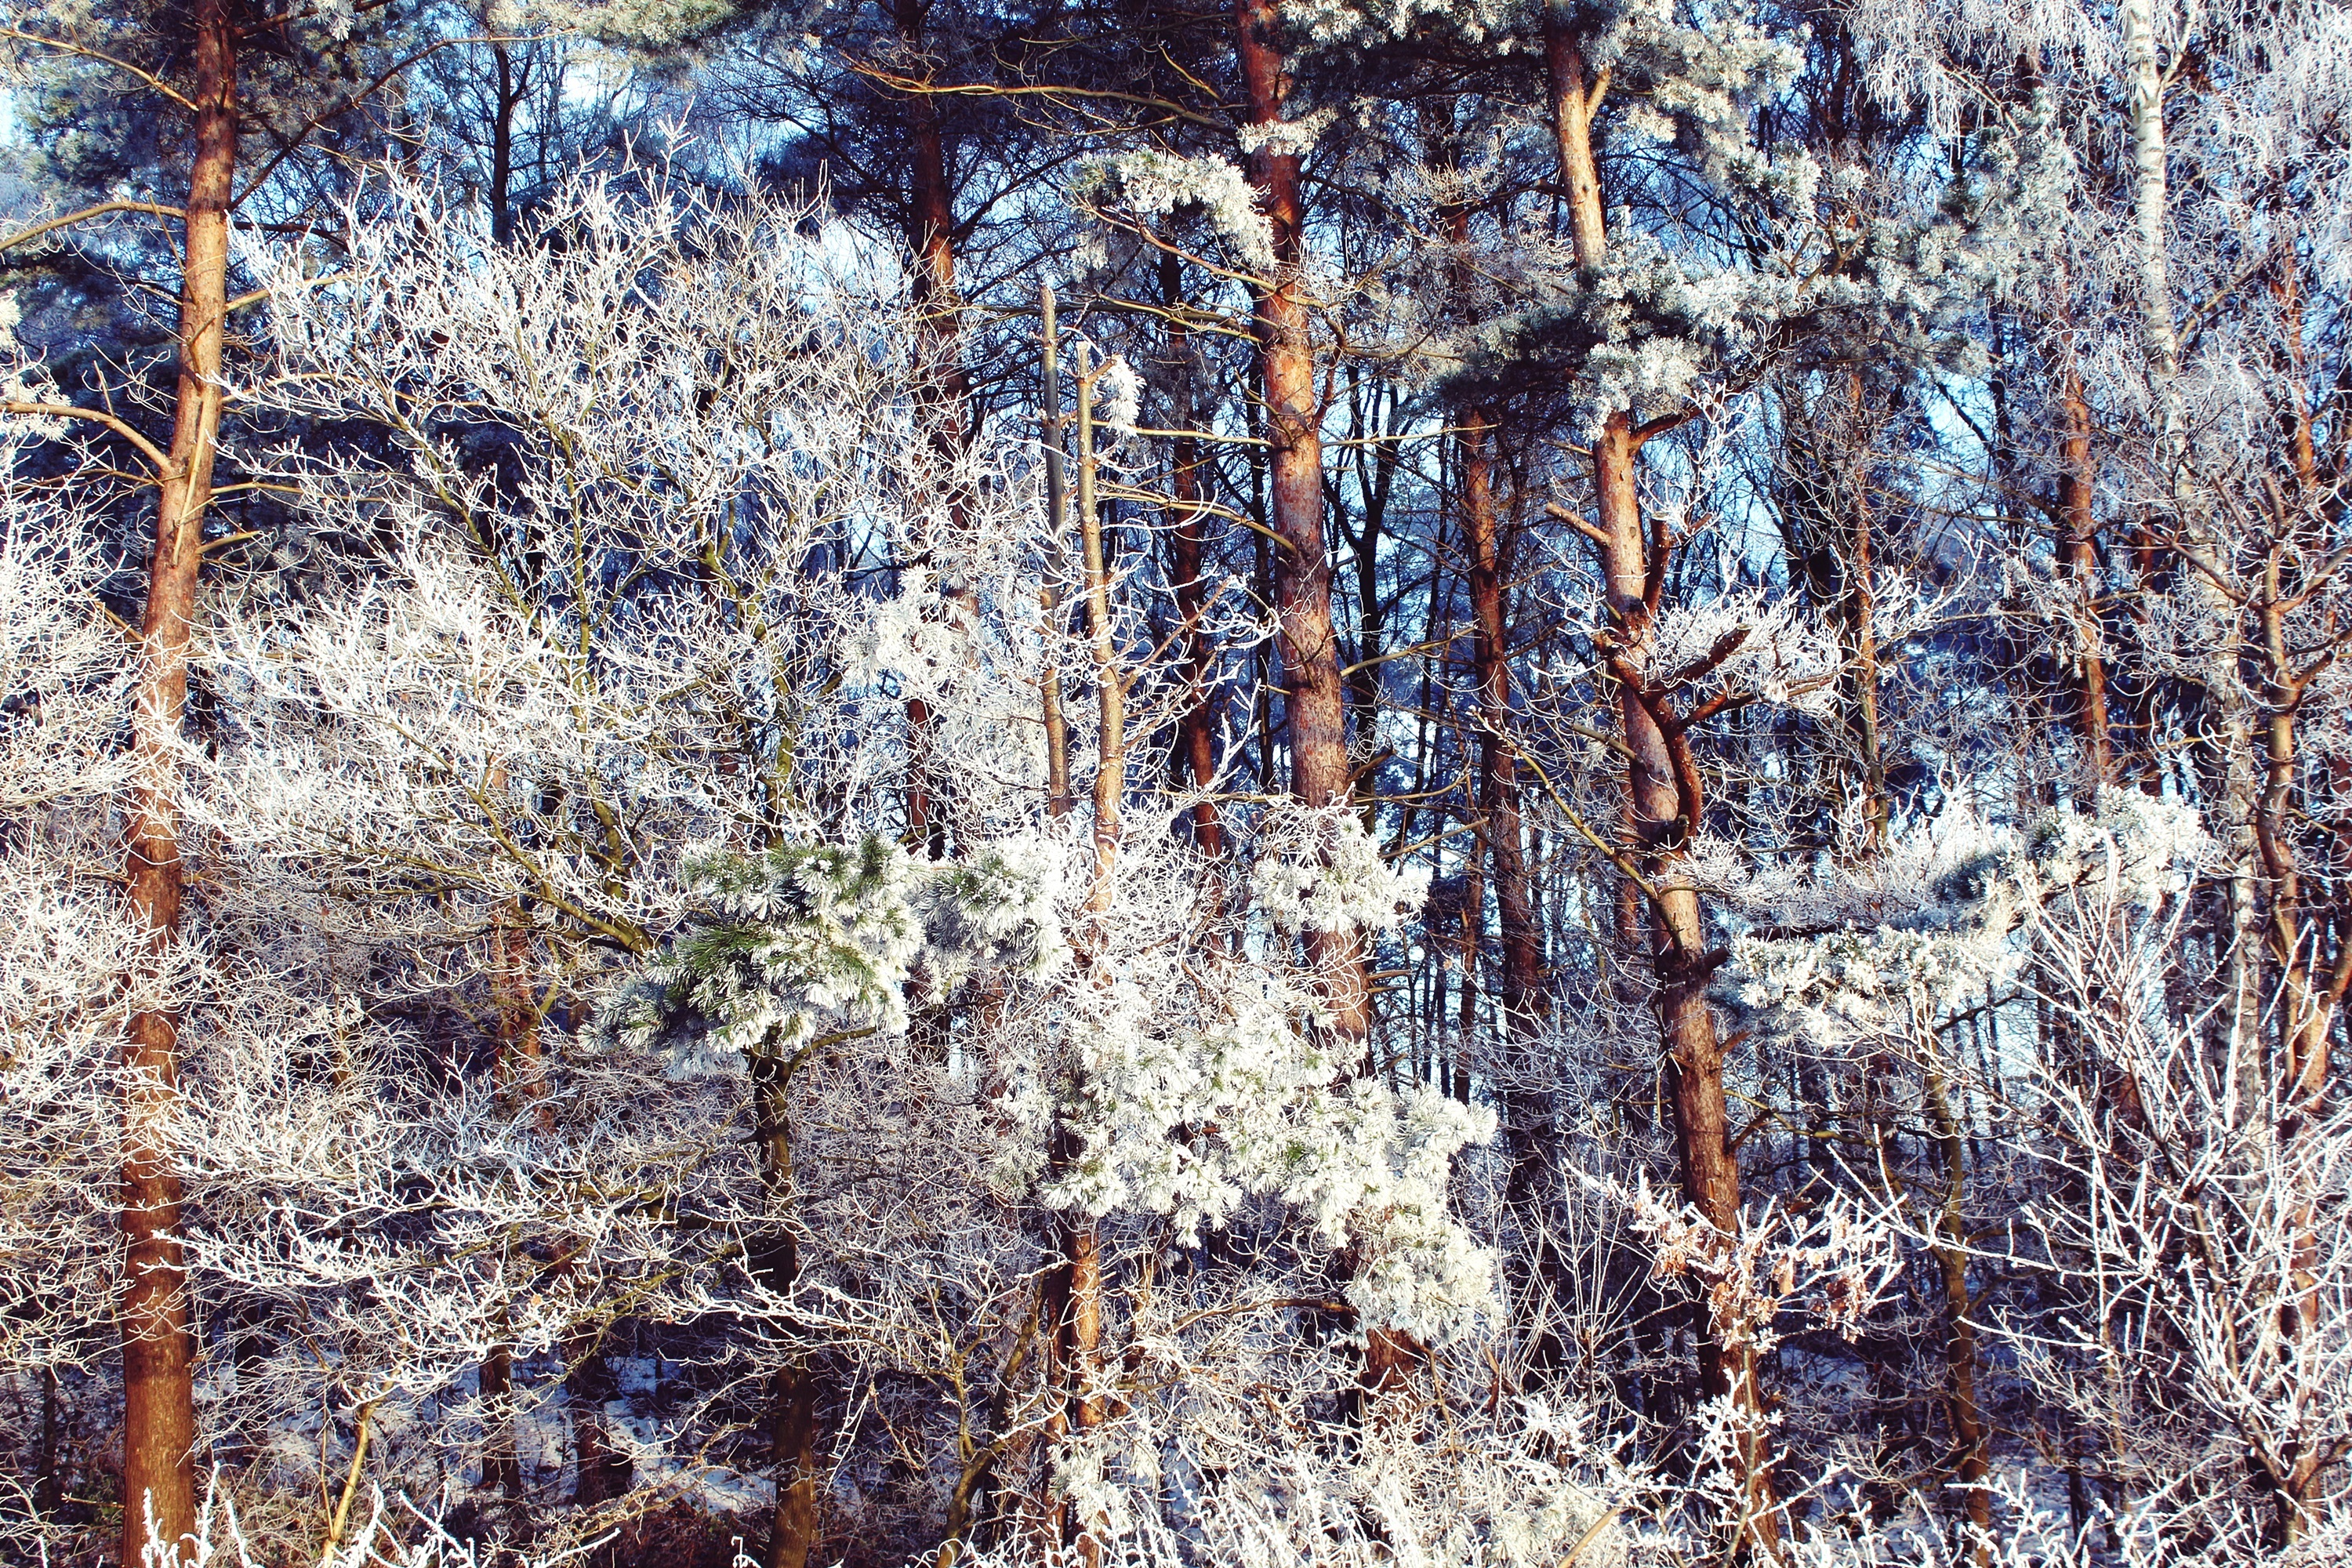
landscape, tree, nature, forest, rock, snow, cold, winter, white, texture, frost, ice, snowy, frozen, rest, lonely, material, painting, trees, aesthetic, art, geology, icy, branches, germany, winter dream, wintry, winter magic, fairytale, evening sky, winter mood, snow landscape, snowed in, aerial photography, snow magic, winter's day